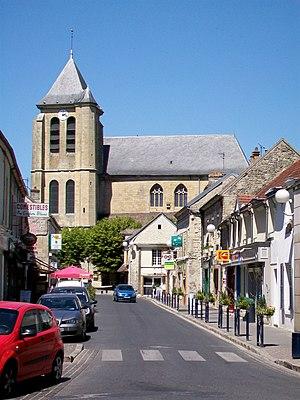
La façade sud de l'église Sainte-Geneviève, rue Corbier-Thiébaut.
L'église Sainte-Geneviève de Gouvieux est une église catholique paroissiale située à Gouvieux, commune de l'Oise. Derrière sa façade de style classique et ses murs en grande partie repris au XVIIIᵉ siècle, se cache un édifice de style gothique primitif huit fois centenaire. À l'intérieur, les remaniements et réparations successifs ne sont pratiquement visibles qu'au niveau de l'étage des fenêtres hautes et dans les dernières travées des bas-côtés ; ils s'expliquent par l'instabilité du terrain et l'insuffisance des fondations qui ont occasionné des désordres de structure. Les voûtes d'ogives d'origine ont disparu depuis longtemps et ont été remplacées par de fausses voûtes en bois et plâtre en 1861. Les quatre travées orientales ont été édifiées à la fin du XIIᵉ siècle et sont influencées par la cathédrale Notre-Dame de Paris et le chœur de Saint-Leu-d'Esserent. Les deux premières travées remontent aux années 1220 et appartiennent au courant architectural initié par les cathédrales de Soissons et de Chartres. Dans son ensemble, l'église Sainte-Geneviève demeure un édifice intéressant qui est tout à fait représentatif de l'architecture religieuse d'Île-de-France à son époque.
Cet article recense les monuments historiques de l'est de l'Oise, en région des Hauts-de-France, en France.
Gouvieux est une commune française située dans le département de l'Oise, en région Hauts-de-France.